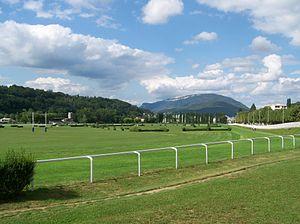
Vue de l’hippodrome de Marlioz aussi connu sous le nom d’Hippodrome d'Aix-les-Bains à Aix-les-Bains en Savoie. Unique hippodrome des Alpes françaises.
L'Hippodrome de Marlioz se situe à Aix-les-Bains, en Savoie. Il est aussi connu sous le nom d'Hippodrome d'Aix-les-Bains. Il est le seul hippodrome des Alpes.
Aix-les-Bains, nommée localement Aix, est une commune, station balnéaire et thermale française, située dans le département de la Savoie en région Auvergne-Rhône-Alpes.